Arne Nordheim

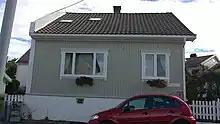
Arne Nordheim's childhood home at 13 Øvre Jegersborggate.

At the then Oslo Conservatory of Music (now the Norwegian Academy of Music), where Nordheim studied from 1948 to 1952, he started out as a theory and organ student, but changed to composition, studying with Karl August Andersen (1903–1970), Bjarne Brustad, and Conrad Baden. Then in 1955 he studied with Vagn Holmboe in Copenhagen, and studied "musique concrète" in Paris. Later he studied electronic music in Bilthoven (1959), and paid many visits to the Studio Eksperymentalne of Polish Radio (1967–1972), where many of his early electronic works were realised (including "Pace", "Solitaire", and "Lux et tenebrae (Poly-Poly)"). In 2005, many lost and forgotten tapes of electronic compositions for radio drama for the Norwegian Broadcasting Corporation (NRK) were rediscovered, reminding us that Nordheim also developed his electronic musical language in his home country.